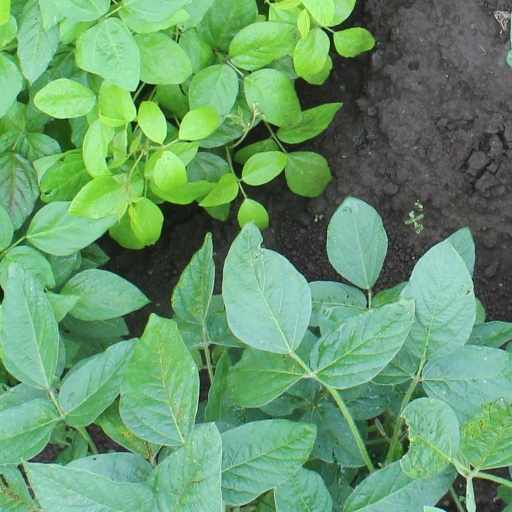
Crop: soybean